Amoebiasis

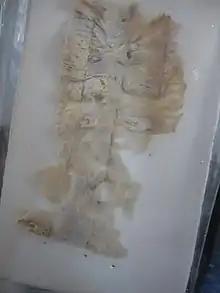
Specimen of the human intestine that was damaged by amoebic ulcer.

"E. histolytica" causes tissue damage by three main events: direct host cell killing, inflammation, and parasite invasion. The pathogenesis of amoebiasis involves interplay of various molecules secreted by E. histolytica such as LPPG, lectins, cysteine proteases, and amoebapores. Lectins help in the attachment of the parasite to the mucosal layer of the host during invasion. The amoebapores destroy the ingested bacteria present in the colonic environment. Cysteine proteases lyse the host tissues. Other molecules such as PATMK, myosins, G proteins, C2PK, CaBP3, and EhAK1 play an important role in the process of phagocytosis.